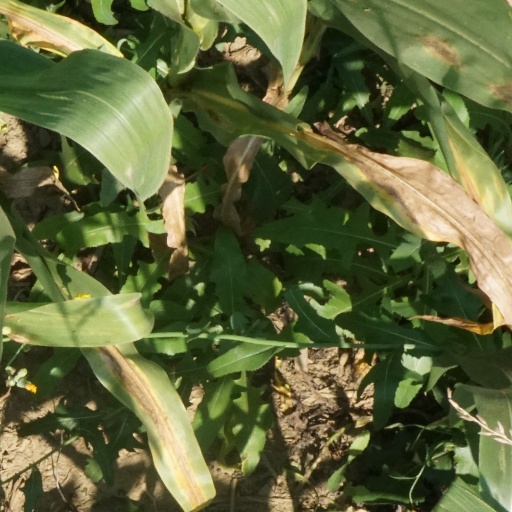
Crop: maize; corn